Neely House (Martinsville, Indiana)

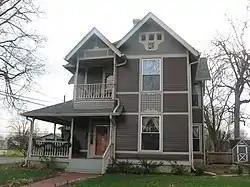
Neely House, December 2011

Neely House is a historic home located at Martinsville, Morgan County, Indiana. It was built about 1895, and is a two-story, cruciform plan, Queen Anne style frame dwelling. It features Stick style ornamentation and a wraparound porch. It was restored in 1997.